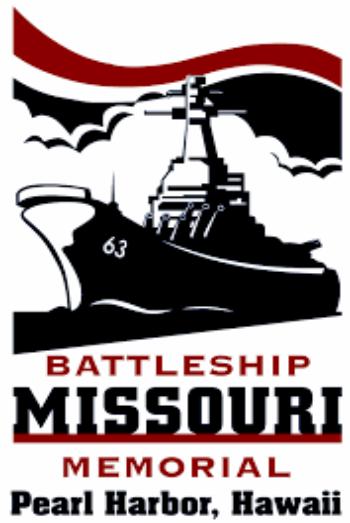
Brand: battleship
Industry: Leisure